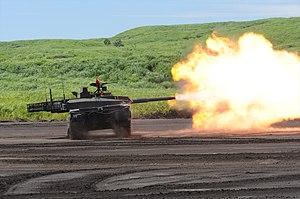
Le Type 10 est un char d'assaut japonais, fabriqué depuis 2010 par Mitsubishi Heavy Industries pour les forces japonaises d'autodéfense, où il est entré en service en janvier 2012. Il est actuellement la 4ᵉ génération de char de combat des forces d'autodéfenses japonaise, les précédentes générations sont le type 61, le type 74 et le type 90.